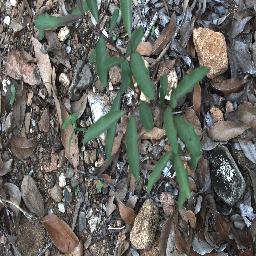
Label: rubber_vine